Center for the History of Family Medicine

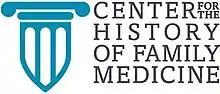

The Center for the History of Family Medicine (CHFM) is a historical research center which is part of the non-profit American Academy of Family Physicians Foundation (AAFP Foundation), a non-profit, charitable 501(c)(3) organization located in Leawood, Kansas. The CHFM serves as the primary repository of information and resources on the history and evolution of general practice, family practice, the discipline of family medicine and the family medicine organizations within the United States. Its mission is to document, organize and preserve organizational records, personal papers, books and artifacts in all formats and disseminate information about them in both printed and electronic form. It also serves as an informational link to all other family medicine organizations and to all who are interested in the history of the specialty.